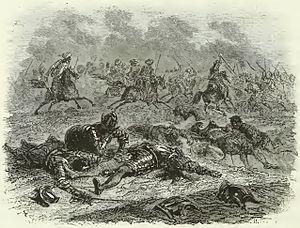
Expédition de Charles-Quint contre Alger
L’expédition d'Alger est menée par Charles Quint entre le 20 octobre et le 1ᵉʳ novembre 1541.